1996–97 Southampton F.C. season

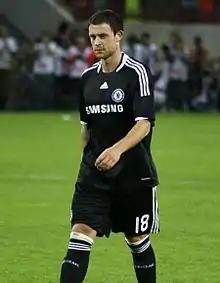
Wayne Bridge started his Southampton career as a trainee in 1996 and would go on to play 174 times for the club.

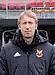
Graeme Souness' first signing for Southampton was left-back Graham Potter from Stoke City for £250,000.

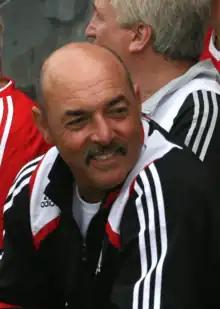
After losing his status as first-choice goalkeeper, Bruce Grobbelaar left for Plymouth Argyle during pre-season.

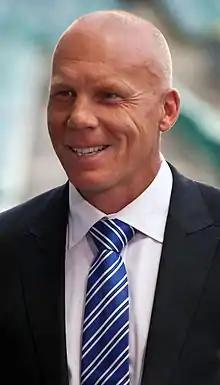
Australian midfielder Robbie Slater signed from West Ham United in September and made 38 appearances in his first of two seasons at the club.

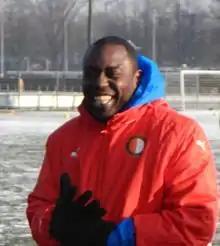
Souness signed Dutch centre-back Ulrich van Gobbel from his former club Galatasaray in October for £1.3 million.

Souness' first two signings came courtesy of tips from assistant manager Terry Cooper – left-back Graham Potter, who Cooper had managed at Birmingham City in 1992–93, joined from First Division side Stoke City for £250,000, while centre-back Richard Dryden, a member of Cooper's Exeter City team from 1988 to 1991, signed from Bristol City in the Second Division for £150,000. Among three trainee signings in July came left-back Wayne Bridge, who would go on to make 174 appearances for the Southampton first team during a five-year stint, before later spells with top clubs Chelsea and Manchester City. Souness also sold five players ahead of the league starting – midfielder Tommy Widdrington moved to Grimsby Town in the First Division for a club record fee of £300,000, out-of-contract defender Richard Hall was snapped up by West Ham United for a tribunal-set fee of £1.4 million, winger Mark Walters moved on a free transfer to Swindon Town, who had been recently promoted to the First Division, defender Derek Allan moved to Brighton & Hove Albion in the Third Division, three years since his sole substitute appearance for the Saints, and goalkeeper Bruce Grobbelaar moved on a free transfer to third-tier club Plymouth Argyle.